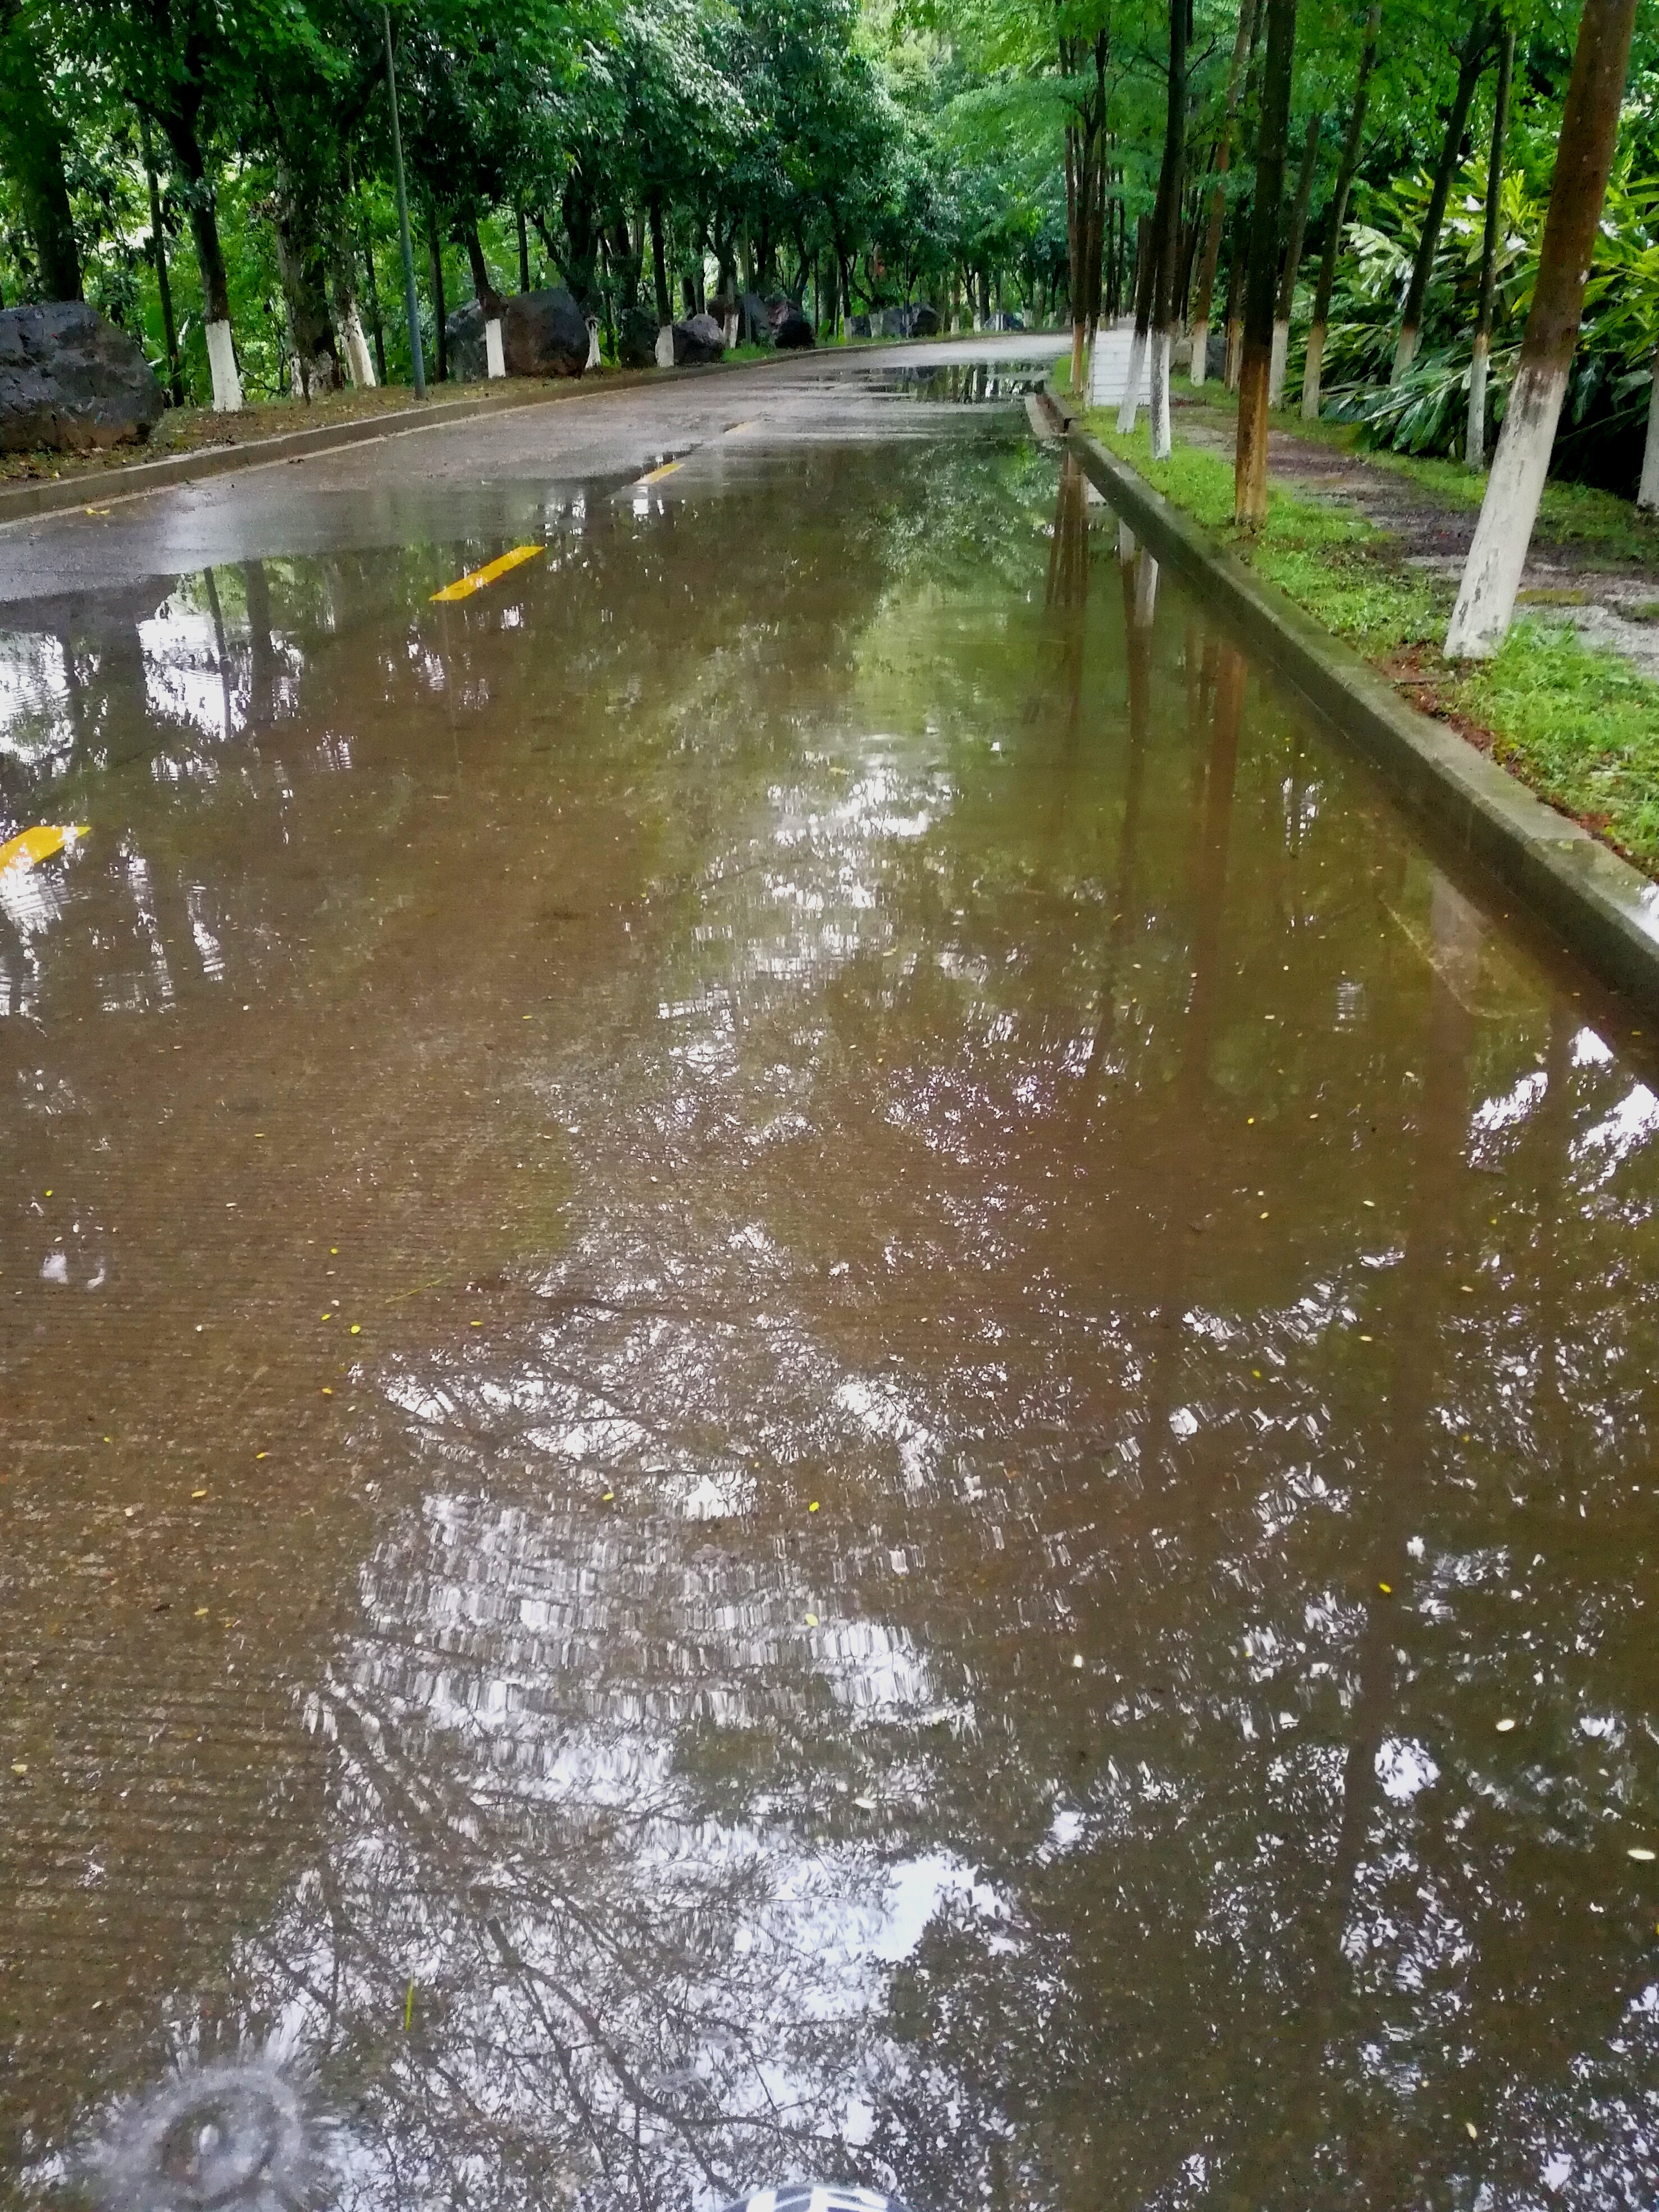
rain, road, tree, raining day, Fujuan, zhangzhou, Changtai, water, water resources, plant, fluvial landforms of streams, body of water, natural landscape, watercourse, bank, biome, waterway, riparian zone, leisure, recreation, grass, stream, landscape, reflection, event, wetland, water feature, lacustrine plain, spring, creek, canal, forest, reservoir, lake, riparian forest, arroyo, pond, bridge, floodplain, garden, channel, jungle, walkway, woodland, bayou, river, landscaping, mineral spring